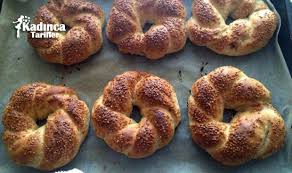
Yemek: simit